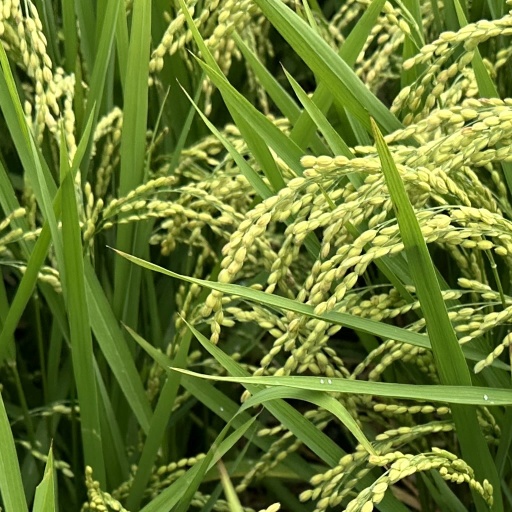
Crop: rice